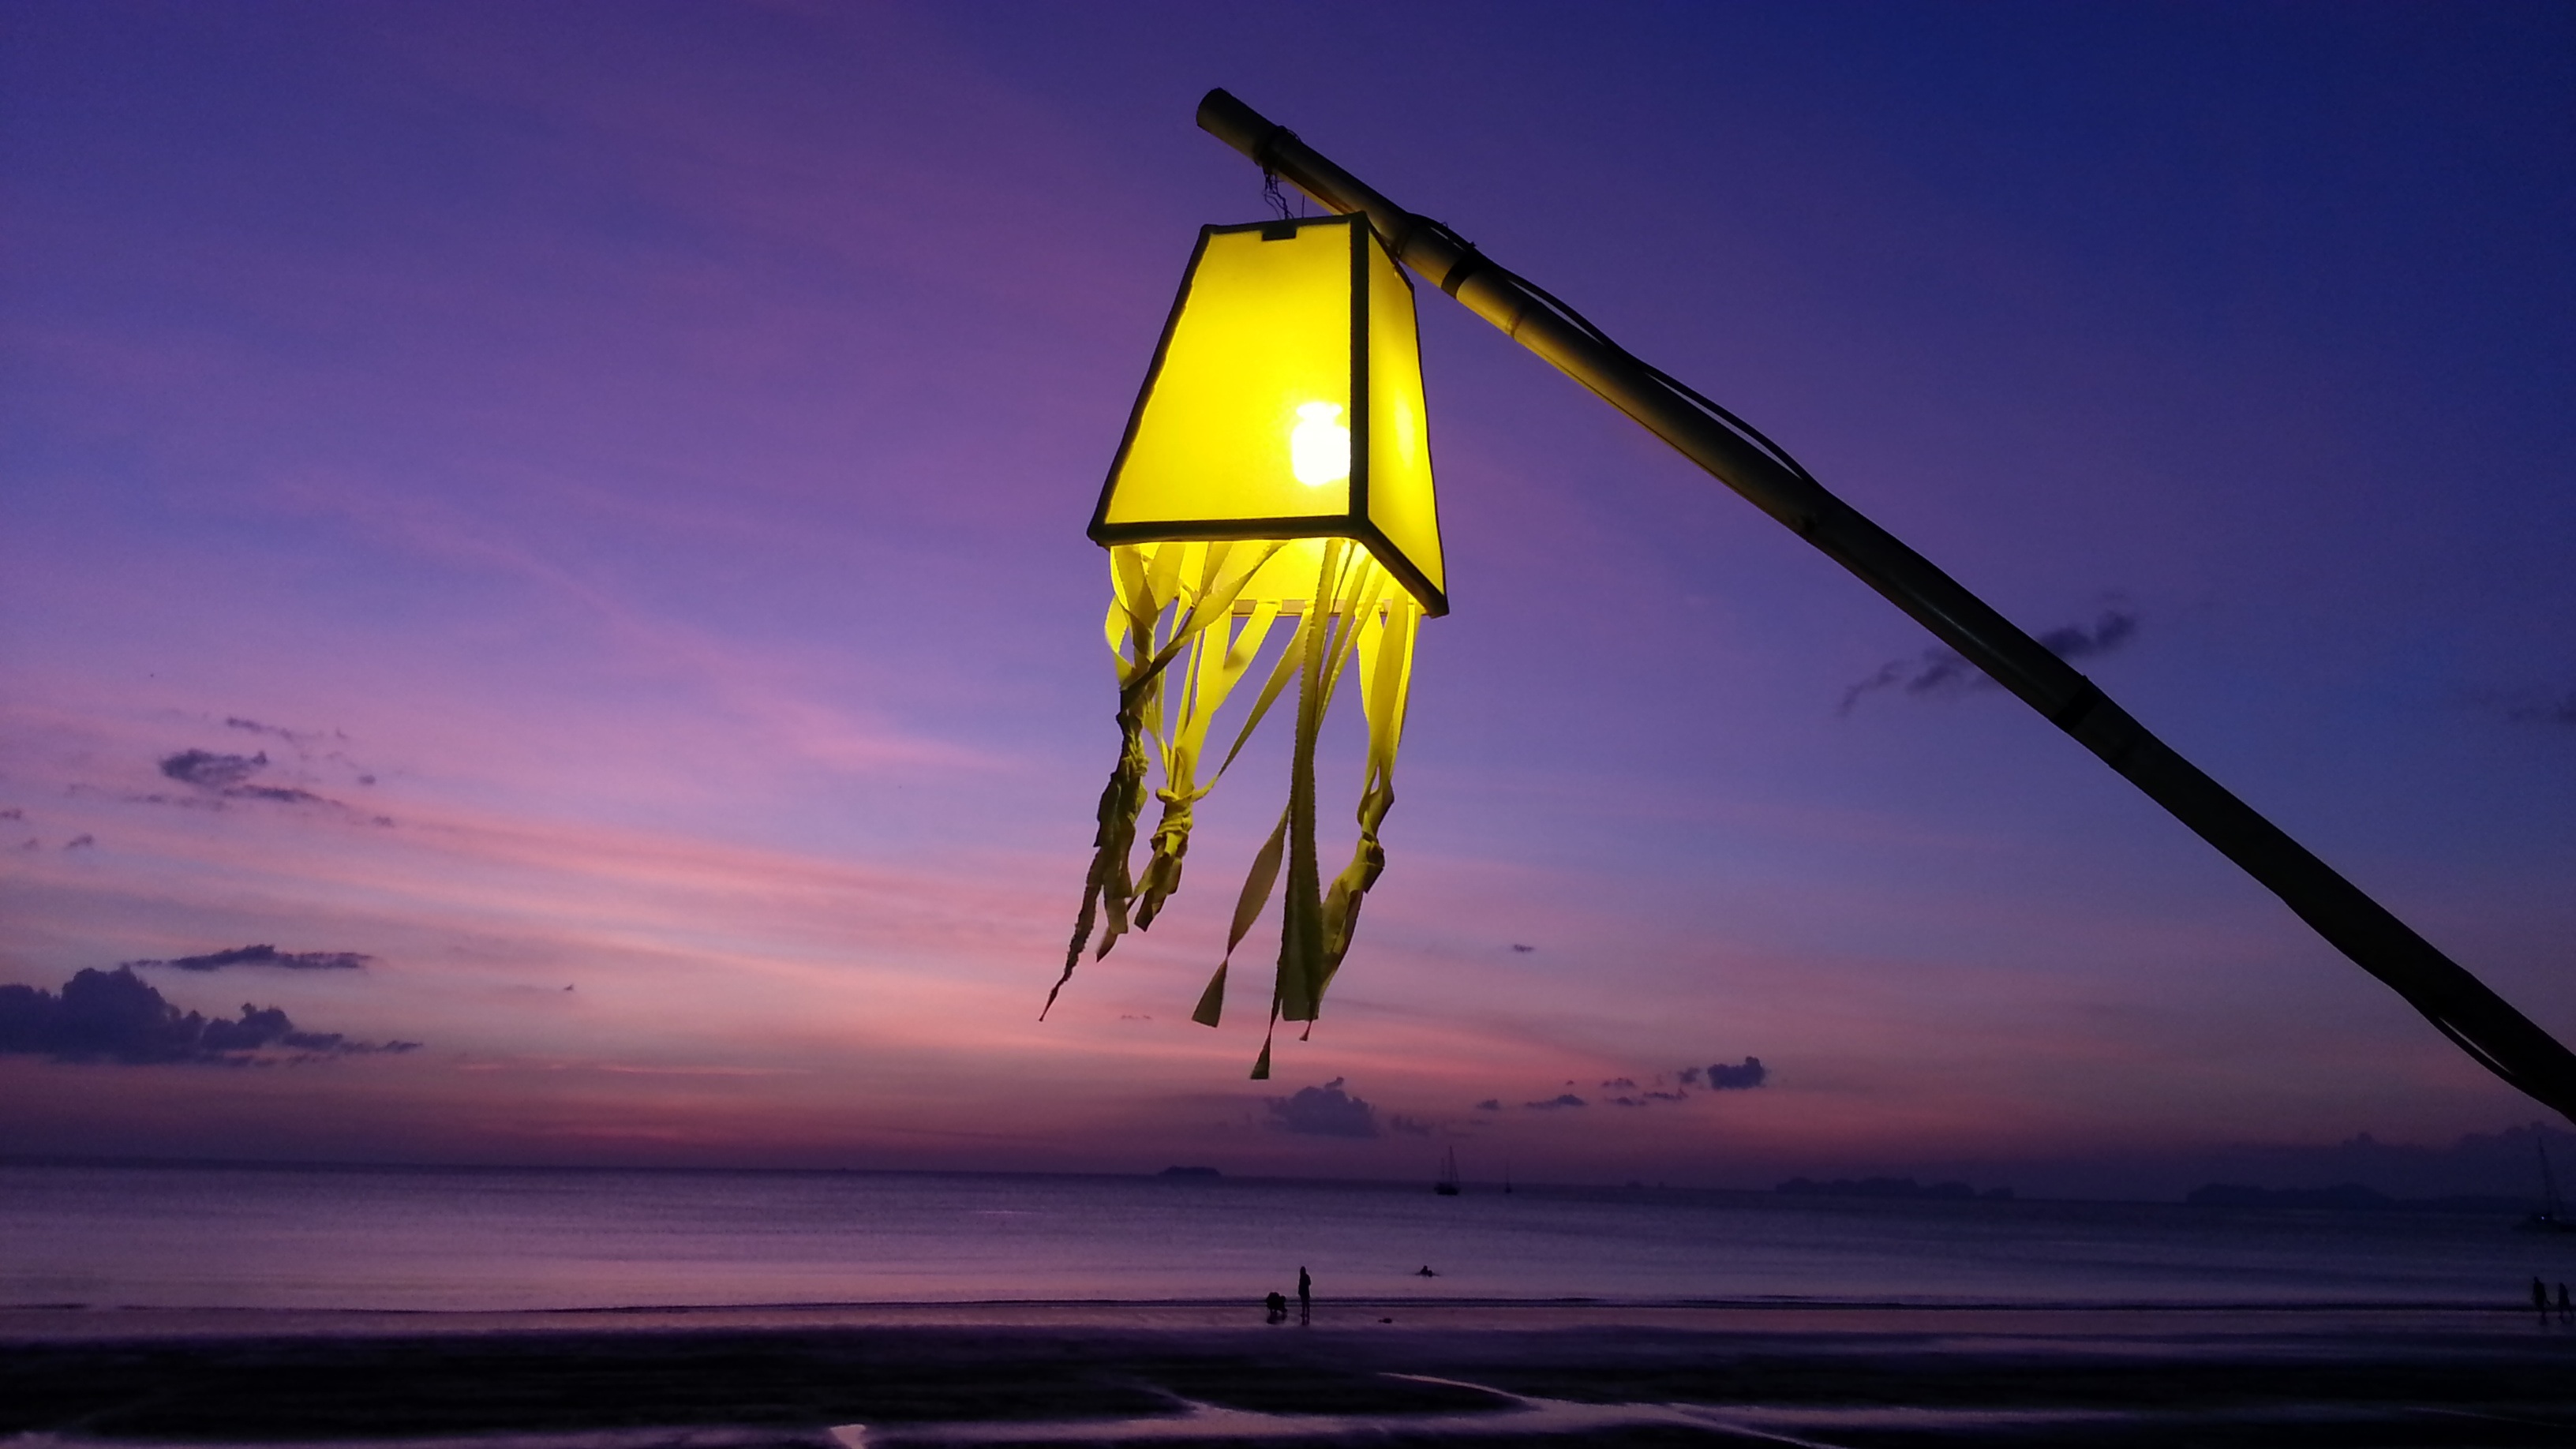
beach, sea, ocean, horizon, light, sky, sunrise, sunset, sunlight, wave, wind, dawn, travel, dusk, evening, reflection, tower, island, thailand